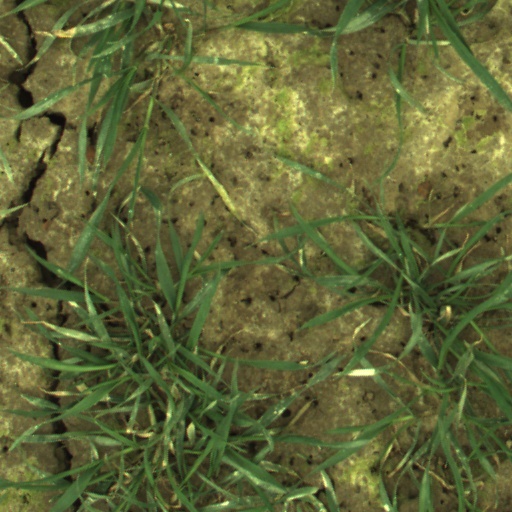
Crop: wheat